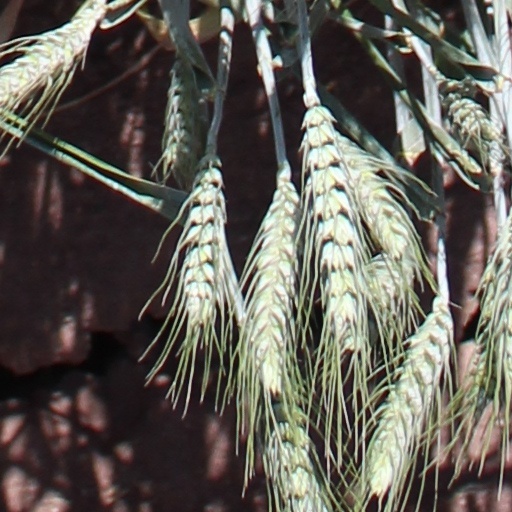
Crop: wheat